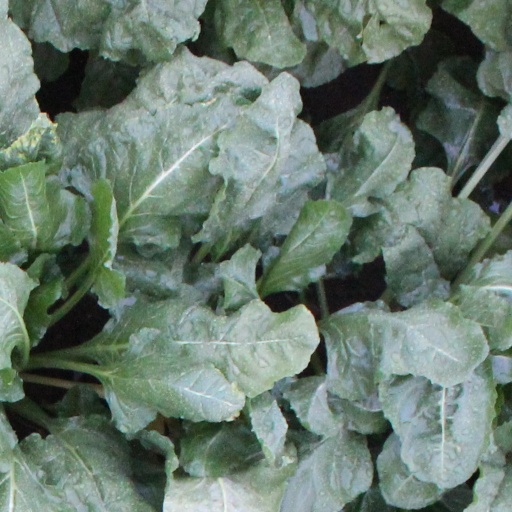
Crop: sugar beet